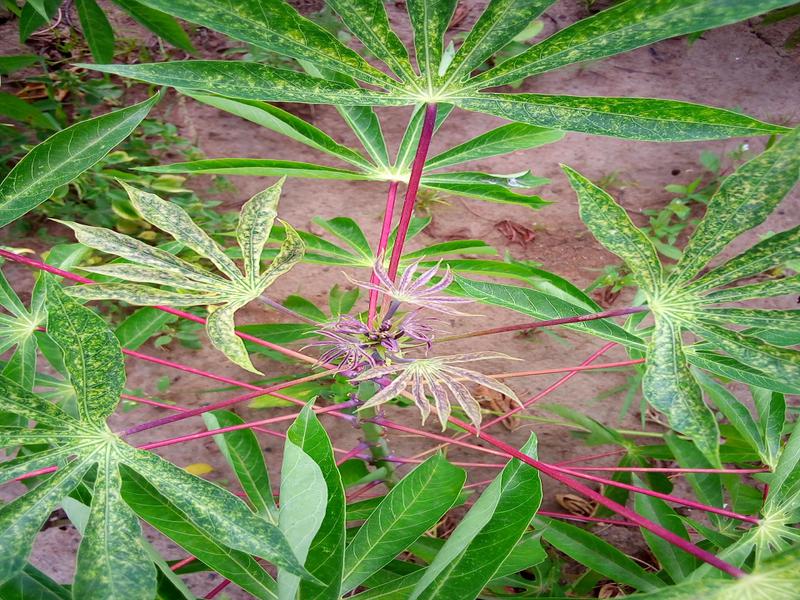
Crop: cassava
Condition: green_mottle